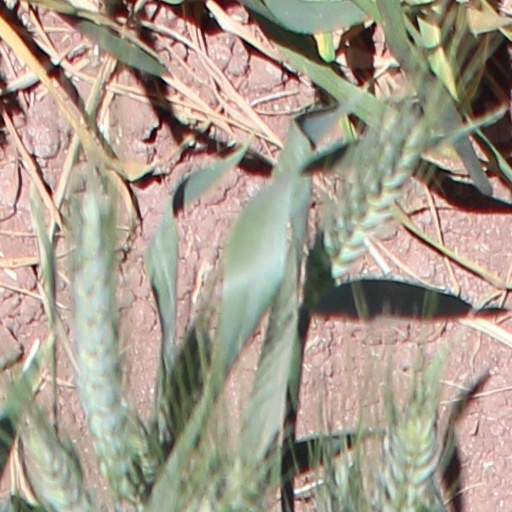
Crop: wheat